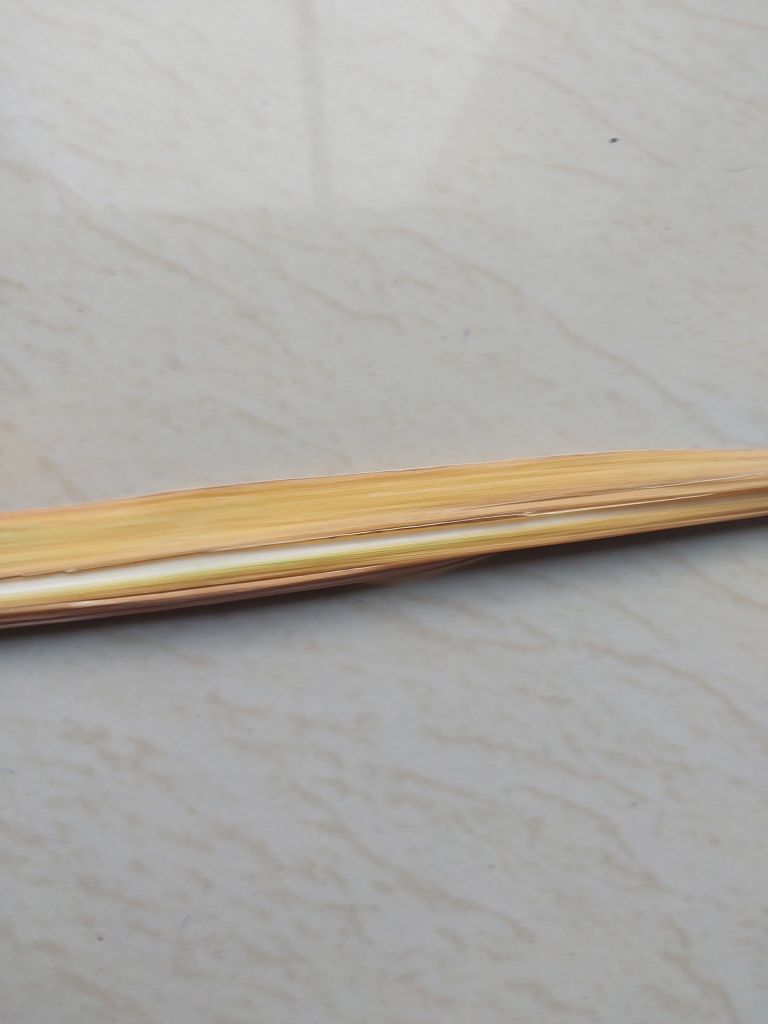
Label: Yellow Leaf